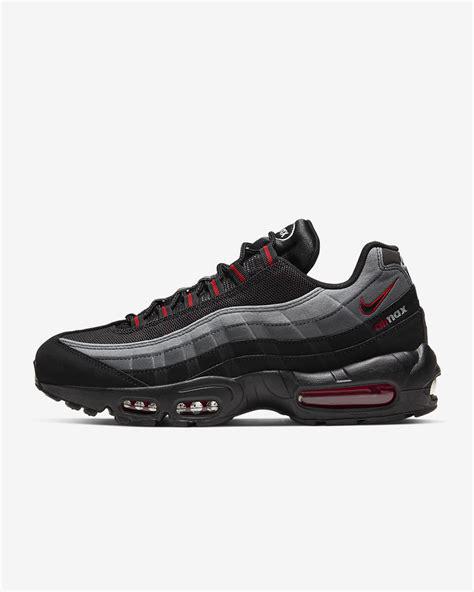
Brand: Nike
Model: Air Max 95